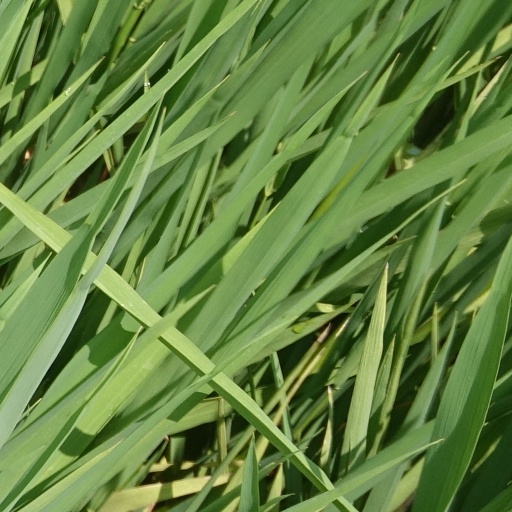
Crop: rice